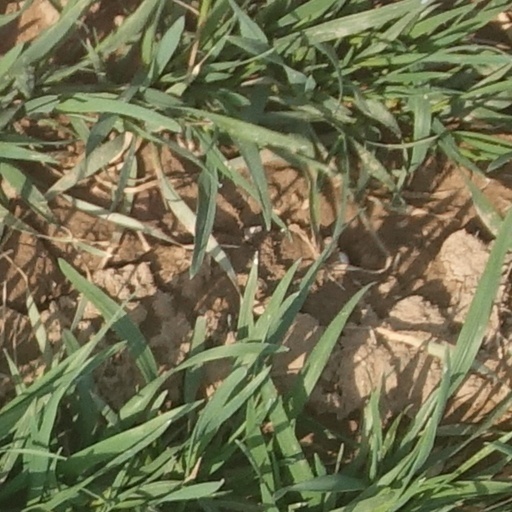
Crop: wheat